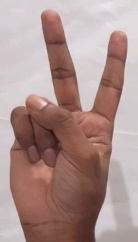
ASL sign: 2